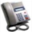
Label: telephone